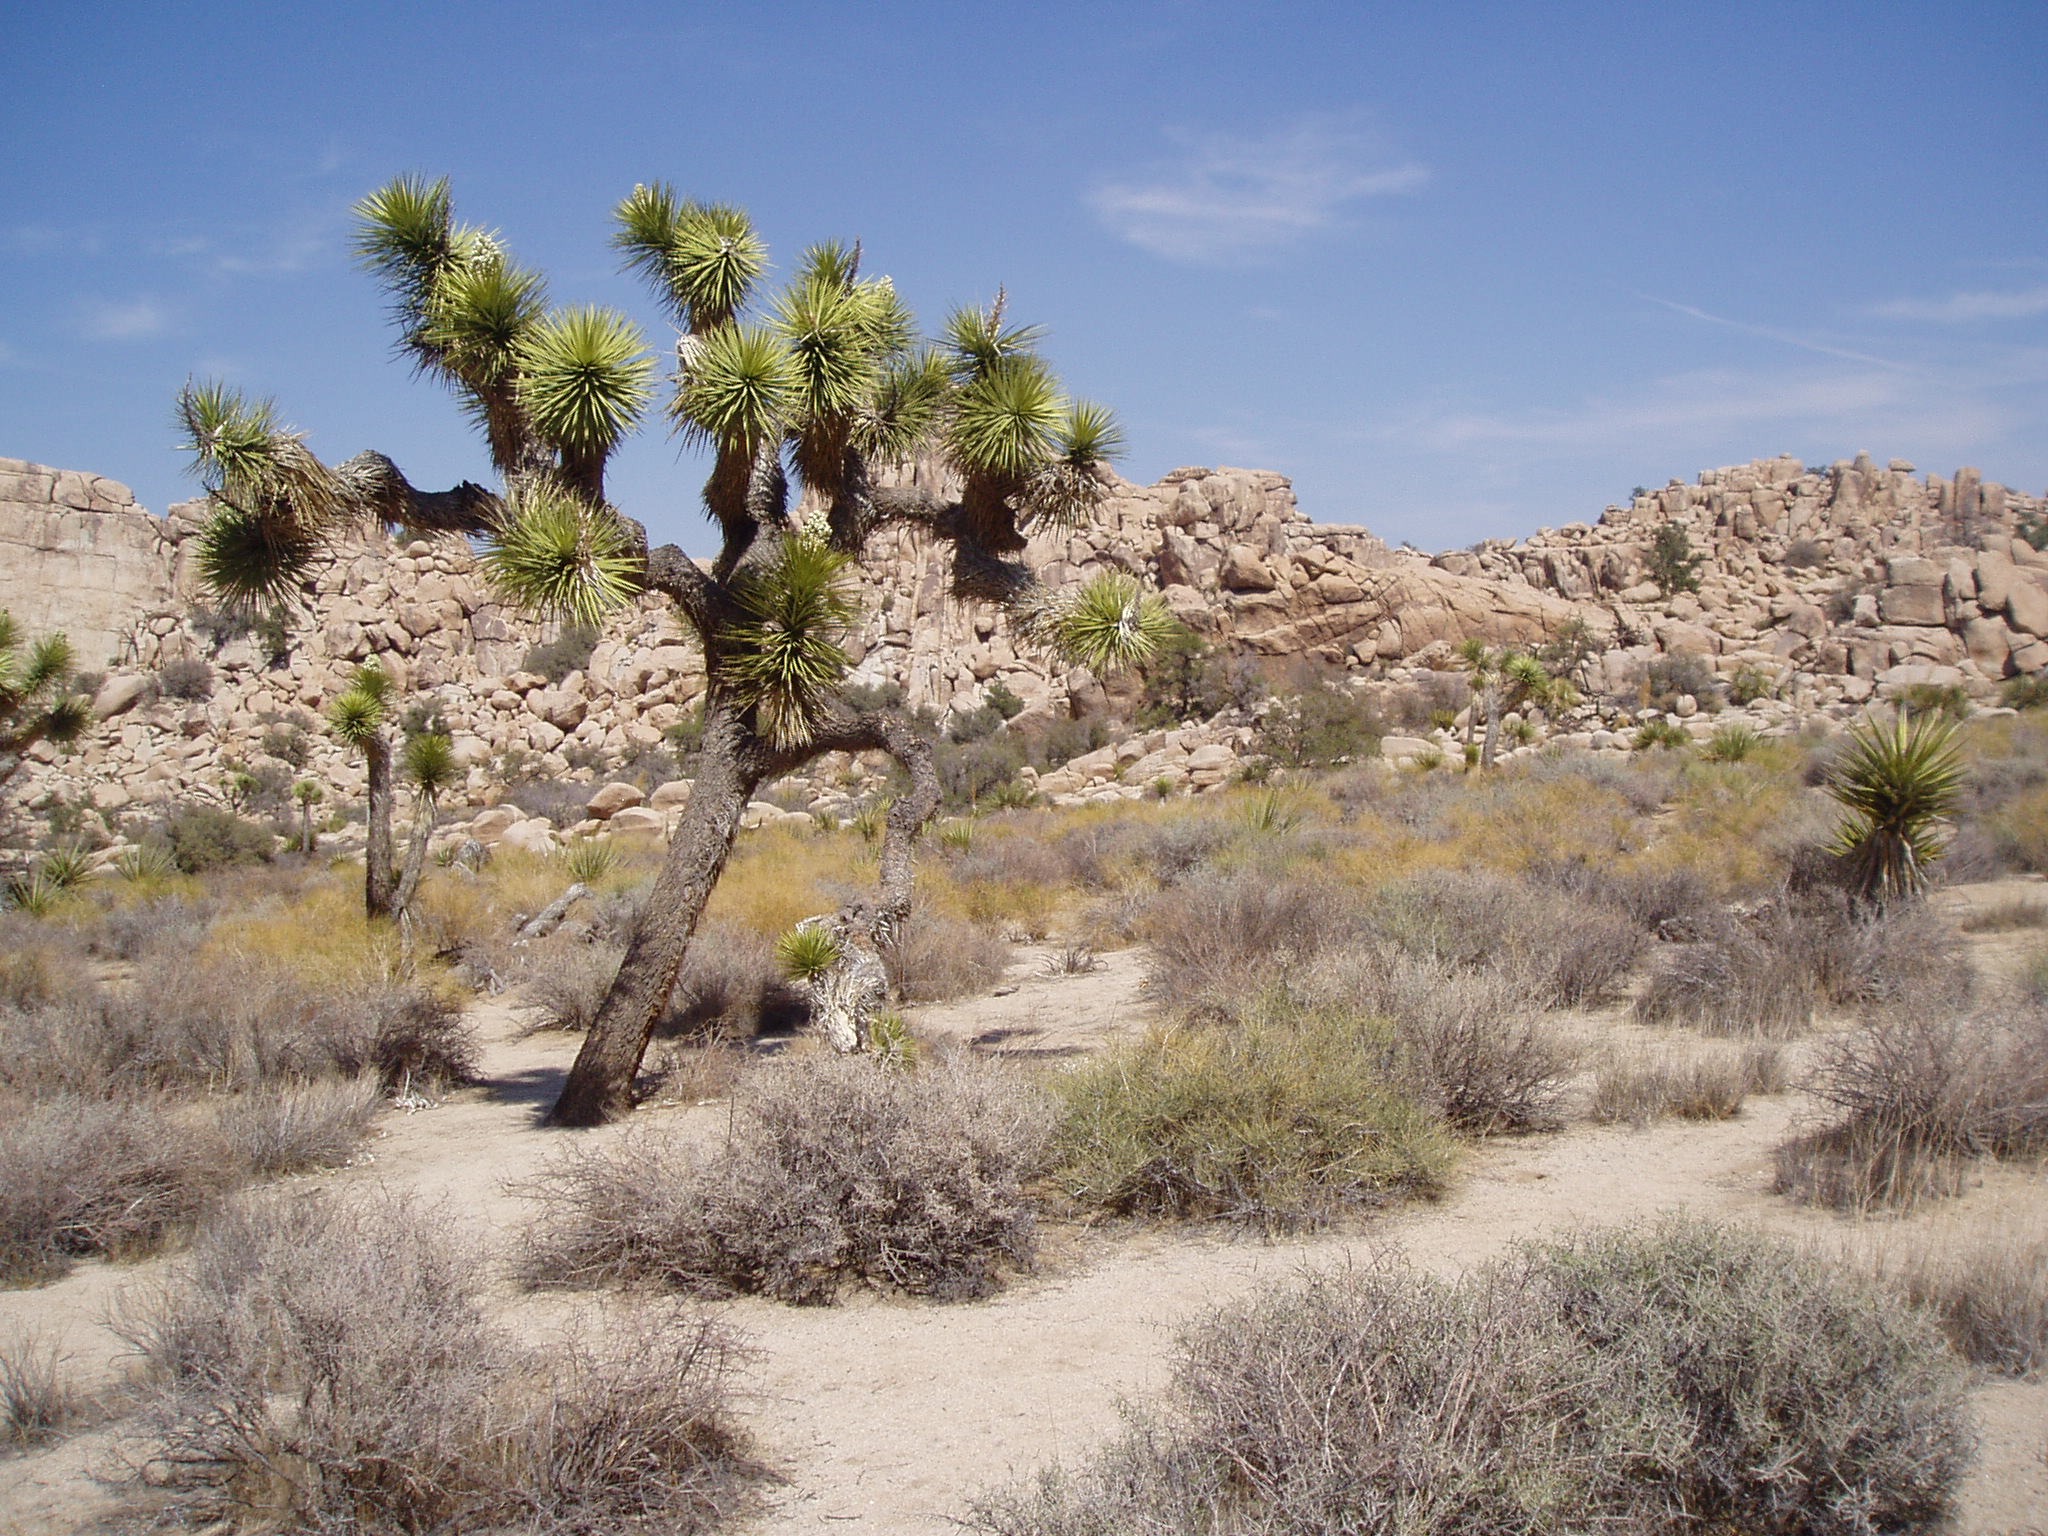
landscape, tree, rock, wilderness, plant, desert, flower, valley, flora, california, savanna, united states, badlands, plateau, ecosystem, wadi, joshua tree national park, natural environment, aeolian landform, woody plant, shrubland